Fat binary

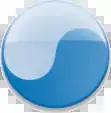
Apple "Universal binary" logo

to identify this file as a Fat Binary. The second integer defines how many Mach-O Files the archive contains (how many instances of the same program for different architectures). After this header, there are "" number of fat_arch structures. This structure defines the offset (from the start of the file) at which to find the file, the alignment, the size and the CPU type and subtype which the Mach-O binary (within the archive) is targeted at.